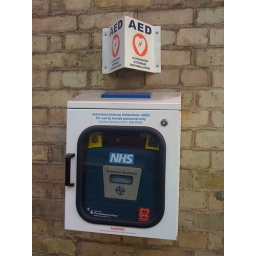
Some health in a box on the wall